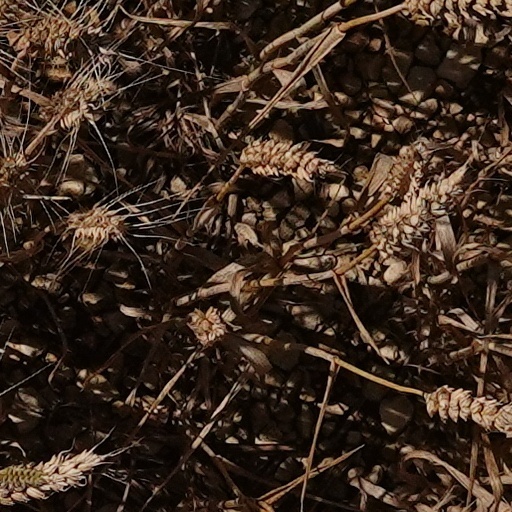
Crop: wheat